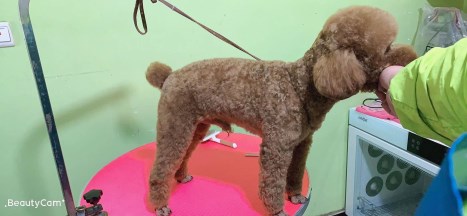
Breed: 7449-n000128-teddy